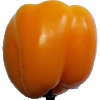
Label: yellow_pepper